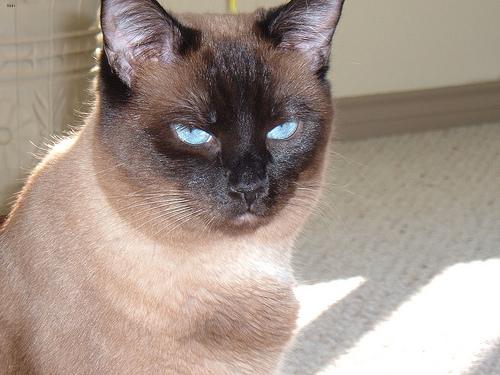
Breed: Siamese